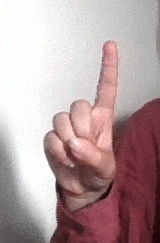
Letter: bb